James Scott Bowerbank

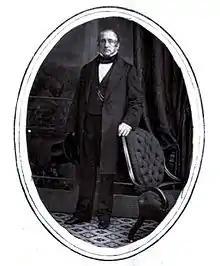

In 1847 he suggested the establishment of a society for the publication of undescribed British Fossils, and thus originated the Palaeontographical Society. From 1844 until 1864 he did much to encourage a love of natural science by being at home every Monday evening at his residence in Park Street, Islington, and afterwards in Highbury Grove, where the treasures of his museum, his 4 microscopes, and his personal assistance were at the service of every earnest student. He became specially interested in the study of sponges, and he was author of "A Monograph of the British Spongiadae" in 4 vols., published by the Ray Society, 1864–1882. He retired in 1864 to St Leonards-on-Sea, where he died on 8 March 1877.